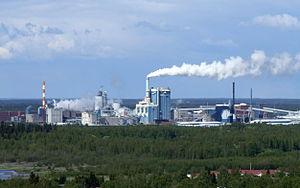
Metsä Fibre Oy, auparavant Oy Metsä-Botnia Ab, est un fabricant de pâte à papier et de bois scié en Finlande.